William Gull

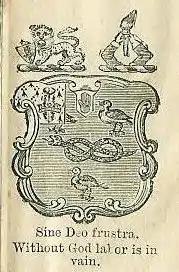
The coat of arms of the Baronetcy of Brook Street. From "The New York Times", reprinted from "The Times" of London, 1872

After the Prince's recovery, a service of thanksgiving was held at St Paul's Cathedral in the City of London, attended by Queen Victoria. In recognition of his service, on 8 February 1872 William Gull was created the 1st Baronet of the Baronetcy of Brook Street.